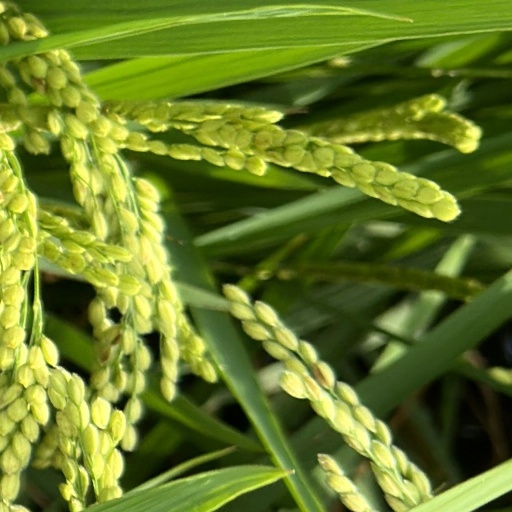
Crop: rice